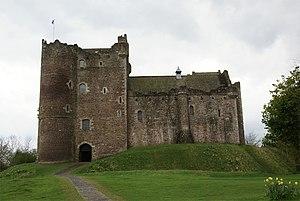
Le château de Doune est un château médiéval situé au cœur de l’Écosse, au confluent de la rivière Teith et de la rivière Forth, non loin du village de Doune, à 13 km au nord-ouest de Stirling. Ce château est également connu pour avoir été un des lieux de tournage de plusieurs fictions, dont Monty Python : Sacré Graal !
Cette liste recense les principaux châteaux du council area de Stirling en Écosse.
Monty Python : Sacré Graal ! est un film britannique sorti en 1975, écrit et réalisé par Terry Gilliam et Terry Jones de la troupe des Monty Python. Cette comédie loufoque a pour thèmes principaux la légende d'Arthur, des Chevaliers de la Table ronde et de la quête du Graal.